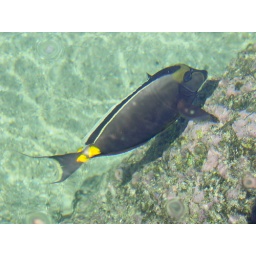
fish in water